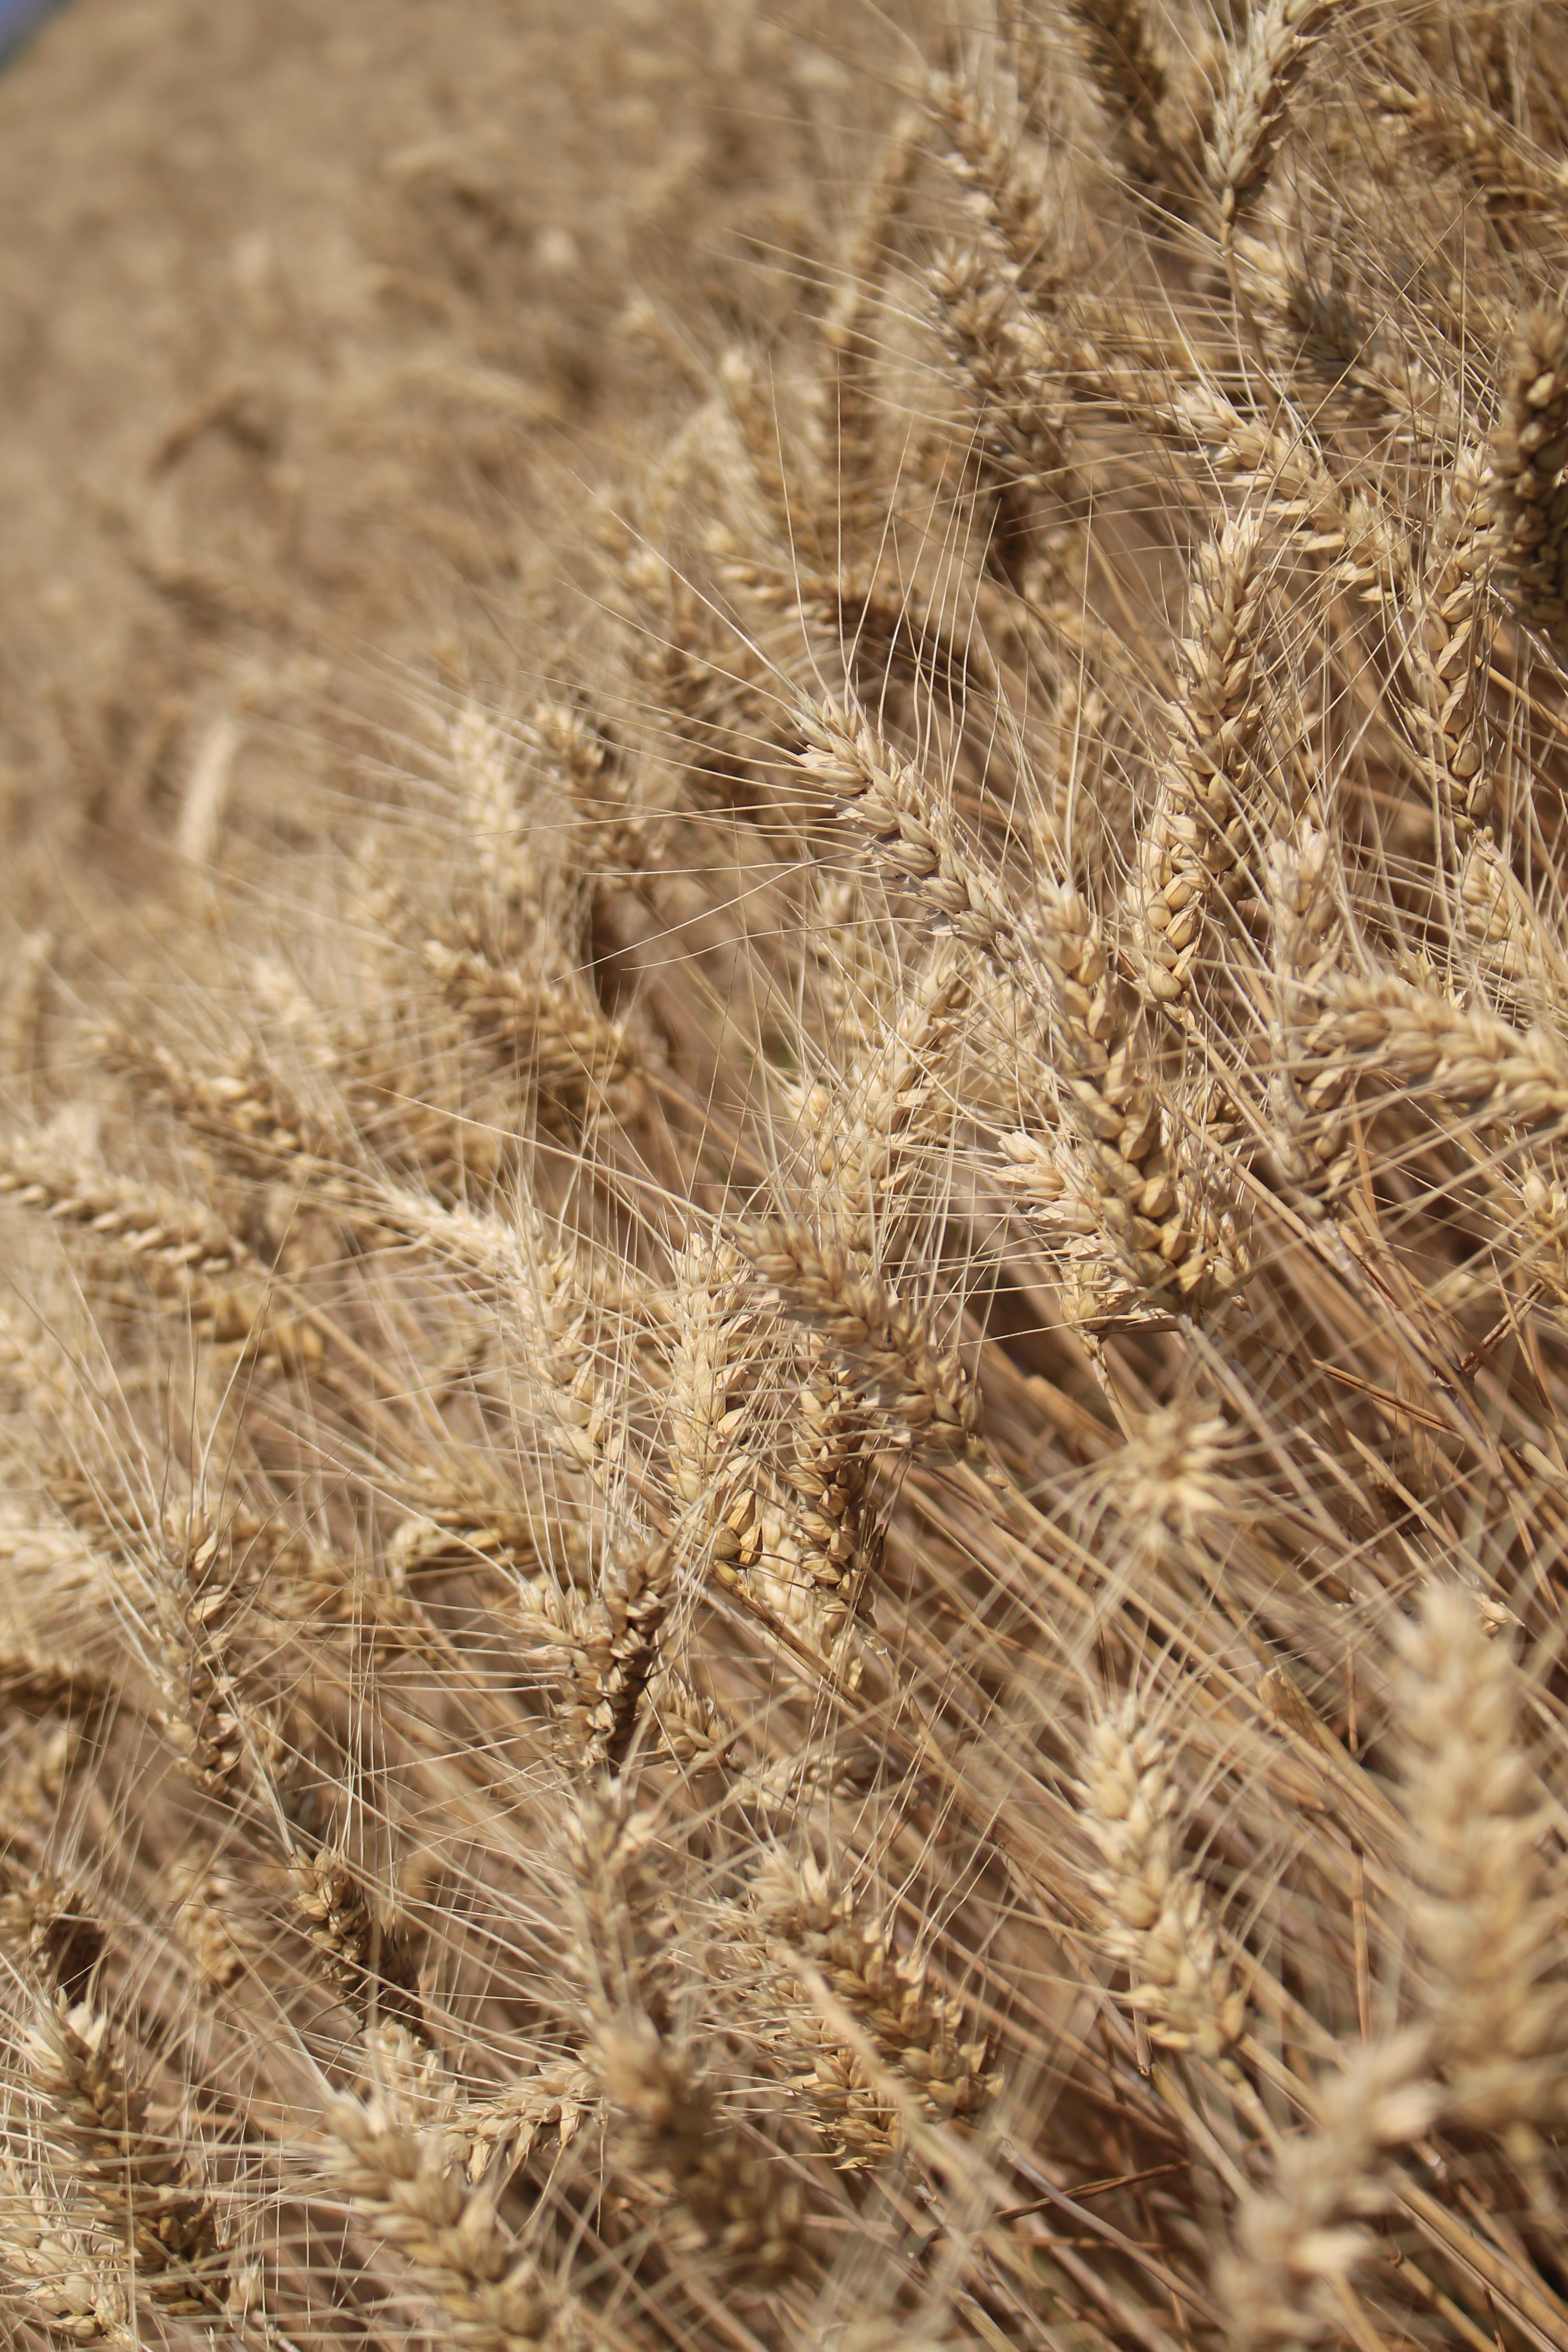
landscape, nature, grass, plant, sunshine, field, barley, wheat, grain, food, harvest, crop, soil, agriculture, cereal, close up, straw, rye, cornfield, hungary, rural landscape, plains, wheatfield, day s, flowering plant, commodity, sowing, great plains, emmer, triticale, hordeum, grass family, land plant, food grain, einkorn wheat